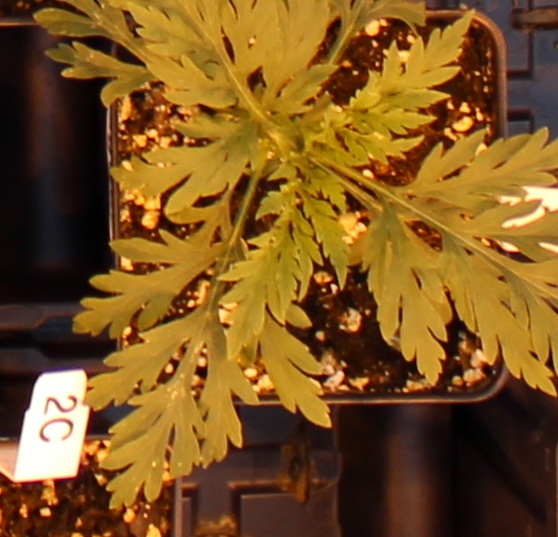
Label: Ragweed